Cyclically adjusted price-to-earnings ratio

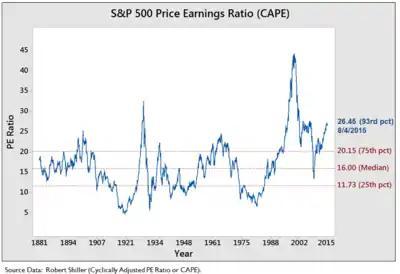
CAPE based on data from economist Robert Shiller's website, as of 8/4/2015. The 26.45 measure was 93rd percentile, meaning 93% of the time investors paid less for stocks overall relative to earnings.

The ratio is used to gauge whether a stock, or group of stocks, is undervalued or overvalued by comparing its current market price to its inflation-adjusted historical earnings record.